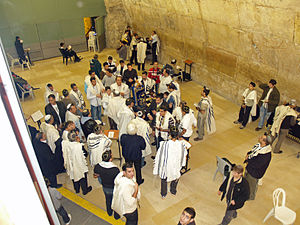
Bar mitzva
Bar mitzva ved den jødiske helligdom Grædemuren.
En bar mitzva er en jødisk ceremoni.